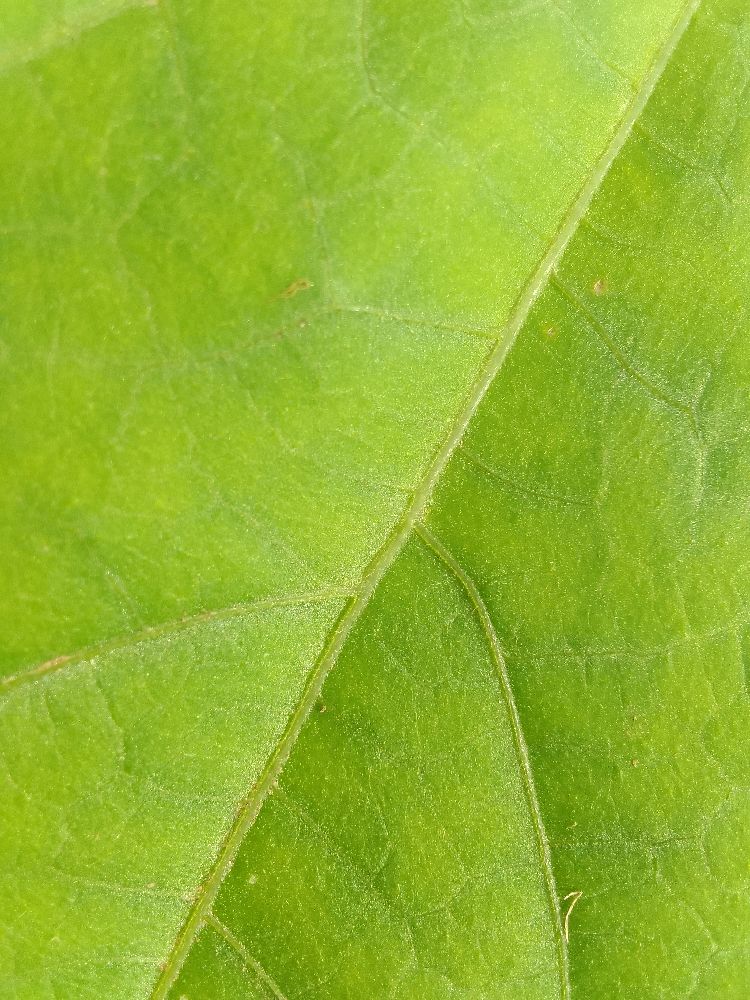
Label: healthy